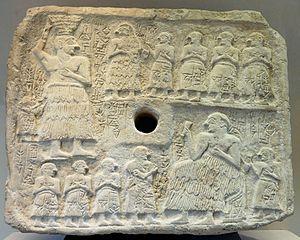
Relief votif d'Ur-Nanshe, roi de Lagash, Dynasties Archaïques III. Română: Relief votiv dedicat de către Ur-Nanshe, regele orașului Lagaș, perioade dinastice timpurii a III-a.
Dilmun est un pays mentionné durant toute l’histoire de la Mésopotamie ancienne, depuis le IIIᵉ millénaire av. J.‑C. jusqu'au milieu du Iᵉʳ millénaire av. J.‑C.. Il est situé d'après les textes dans le golfe Persique, sur une route commerciale d’importance entre Mésopotamie et Indus, en bord de mer, à proximité de sources artésiennes. On s'accorde pour le localiser plus précisément dans l'île de Bahreïn, et aussi l’île de Failaka, située au Koweït, voire dans les territoires côtiers du nord-est de la péninsule Arabique, comme l'îlot de Tarut. L'appellation pourrait correspondre à une fédération, réelle ou fictive, selon les époques, de petits ports de transit existant dès les époques plus anciennes.
La Mésopotamie est une région historique du Moyen-Orient située entre le Tigre et l'Euphrate. Elle correspond pour sa plus grande part à l'Irak actuel.
La religion de la Mésopotamie rassemble les pratiques et croyances religieuses des divers peuples qui ont vécu en Mésopotamie pendant l'Antiquité, entre le IVᵉ millénaire av. J.‑C. et le début de notre ère : Sumériens, Akkadiens, Babyloniens, Assyriens pour les principaux.
La période des dynasties archaïques est une phase de l'histoire de la Mésopotamie, parfois aussi appelée « dynastique archaïque », « proto-dynastique » ou encore « présargonique ». Elle dure d'environ 2900 av. J.-C., jusque vers 2340, date de l'unification de la région par Sargon d'Akkad. Succédant à la période d'Uruk qui a vu la formation des premiers États, des premières villes et l'invention de l'écriture, cette époque est caractérisée par l'existence d'États encore peu développés et peu étendus, désignés comme des « cités-États ». Leurs structures se consolident au fil du temps, jusqu'à la fin de la période qui est marquée par la constitution de l'empire d'Akkad. Du point de vue culturel, ces différentes entités politiques sont relativement homogènes, participant à une civilisation brillante qui rayonne sur une grande partie du Moyen-Orient. Les cités du pays de Sumer, situées à l'extrême sud de la Mésopotamie, sont les plus influentes ; elles sont bordées au nord par des royaumes de peuplement sémite couvrant une grande partie de la Mésopotamie et de la Syrie.
Lagash est une ancienne ville du pays de Sumer, en Basse-Mésopotamie, et un royaume dont elle était au moins à l'origine la capitale. Cette ancienne cité-État comprenait, en plus de la ville éponyme située sur le site actuel d'Al-Hiba, Girsu, ville sainte où se trouve le sanctuaire de la divinité tutélaire du royaume, Ningirsu, et d'où proviennent la plupart des découvertes archéologiques et épigraphiques qui permettent de connaître l'histoire du royaume de Lagash.